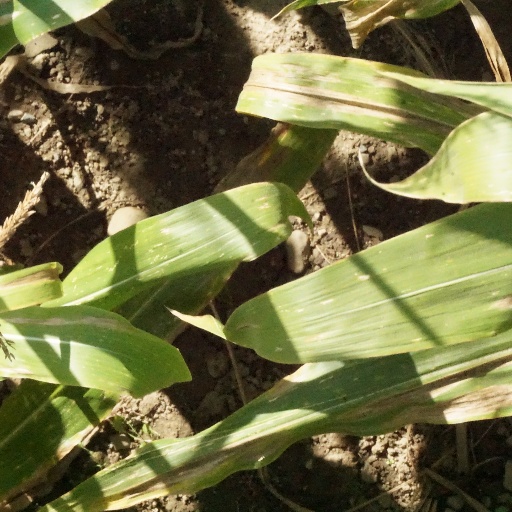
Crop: maize; corn